Ball

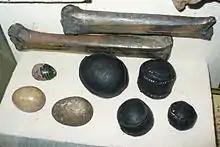
Russian leather balls, 12th-13th century.

A ball is a round object (usually spherical, but sometimes ovoid) with several uses. It is used in ball games, where the play of the game follows the state of the ball as it is hit, kicked or thrown by players. Balls can also be used for simpler activities, such as catch or juggling. Balls made from hard-wearing materials are used in engineering applications to provide very low friction bearings, known as ball bearings. Black-powder weapons use stone and metal balls as projectiles.